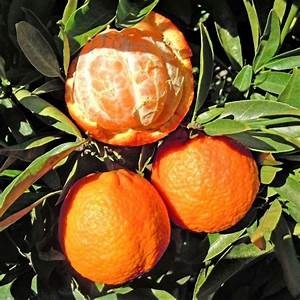
Label: mandarine